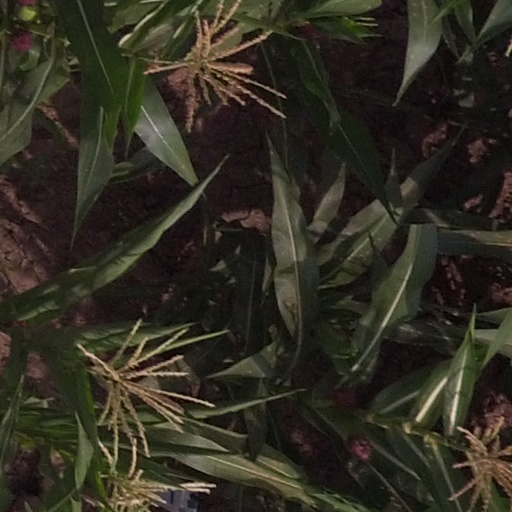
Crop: maize; corn